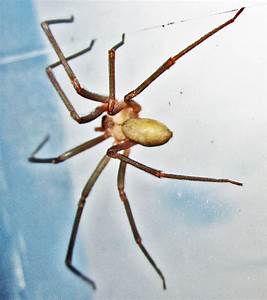
Label: ragno